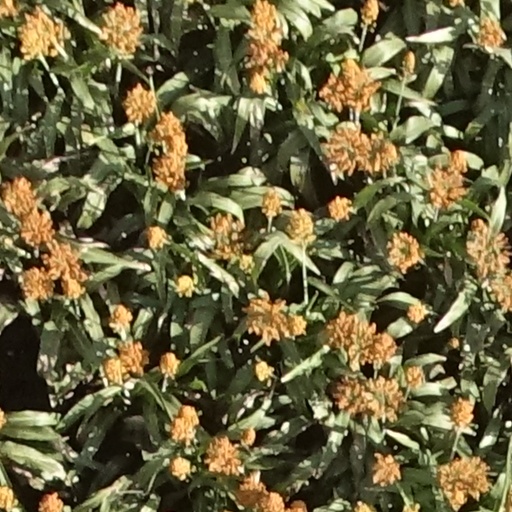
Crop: sorghum